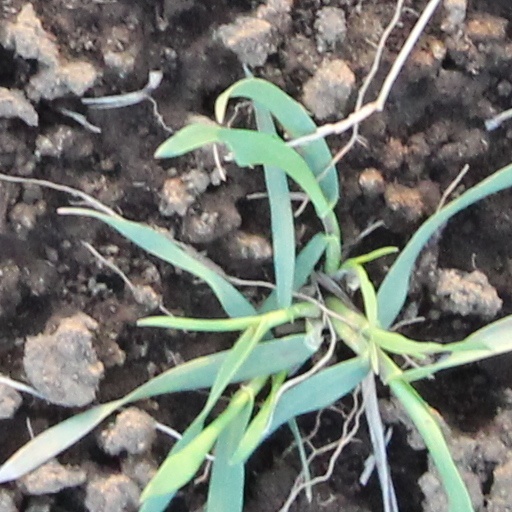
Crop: wheat